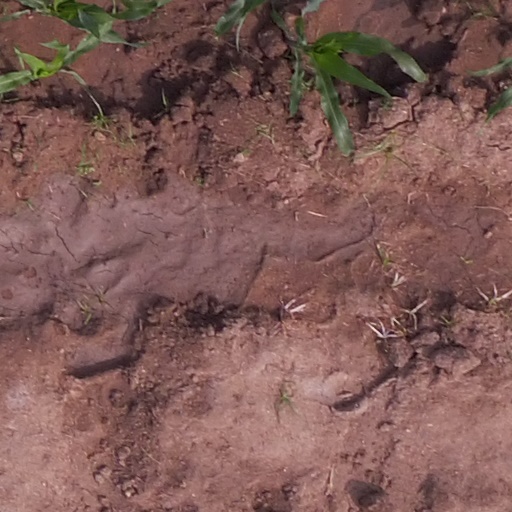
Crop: maize; corn